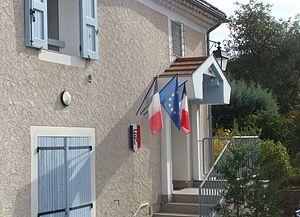
La mairie de Fouillouse (Hautes-Alpes).
Fouillouse est une commune française située dans le département des Hautes-Alpes en région Provence-Alpes-Côte d'Azur.